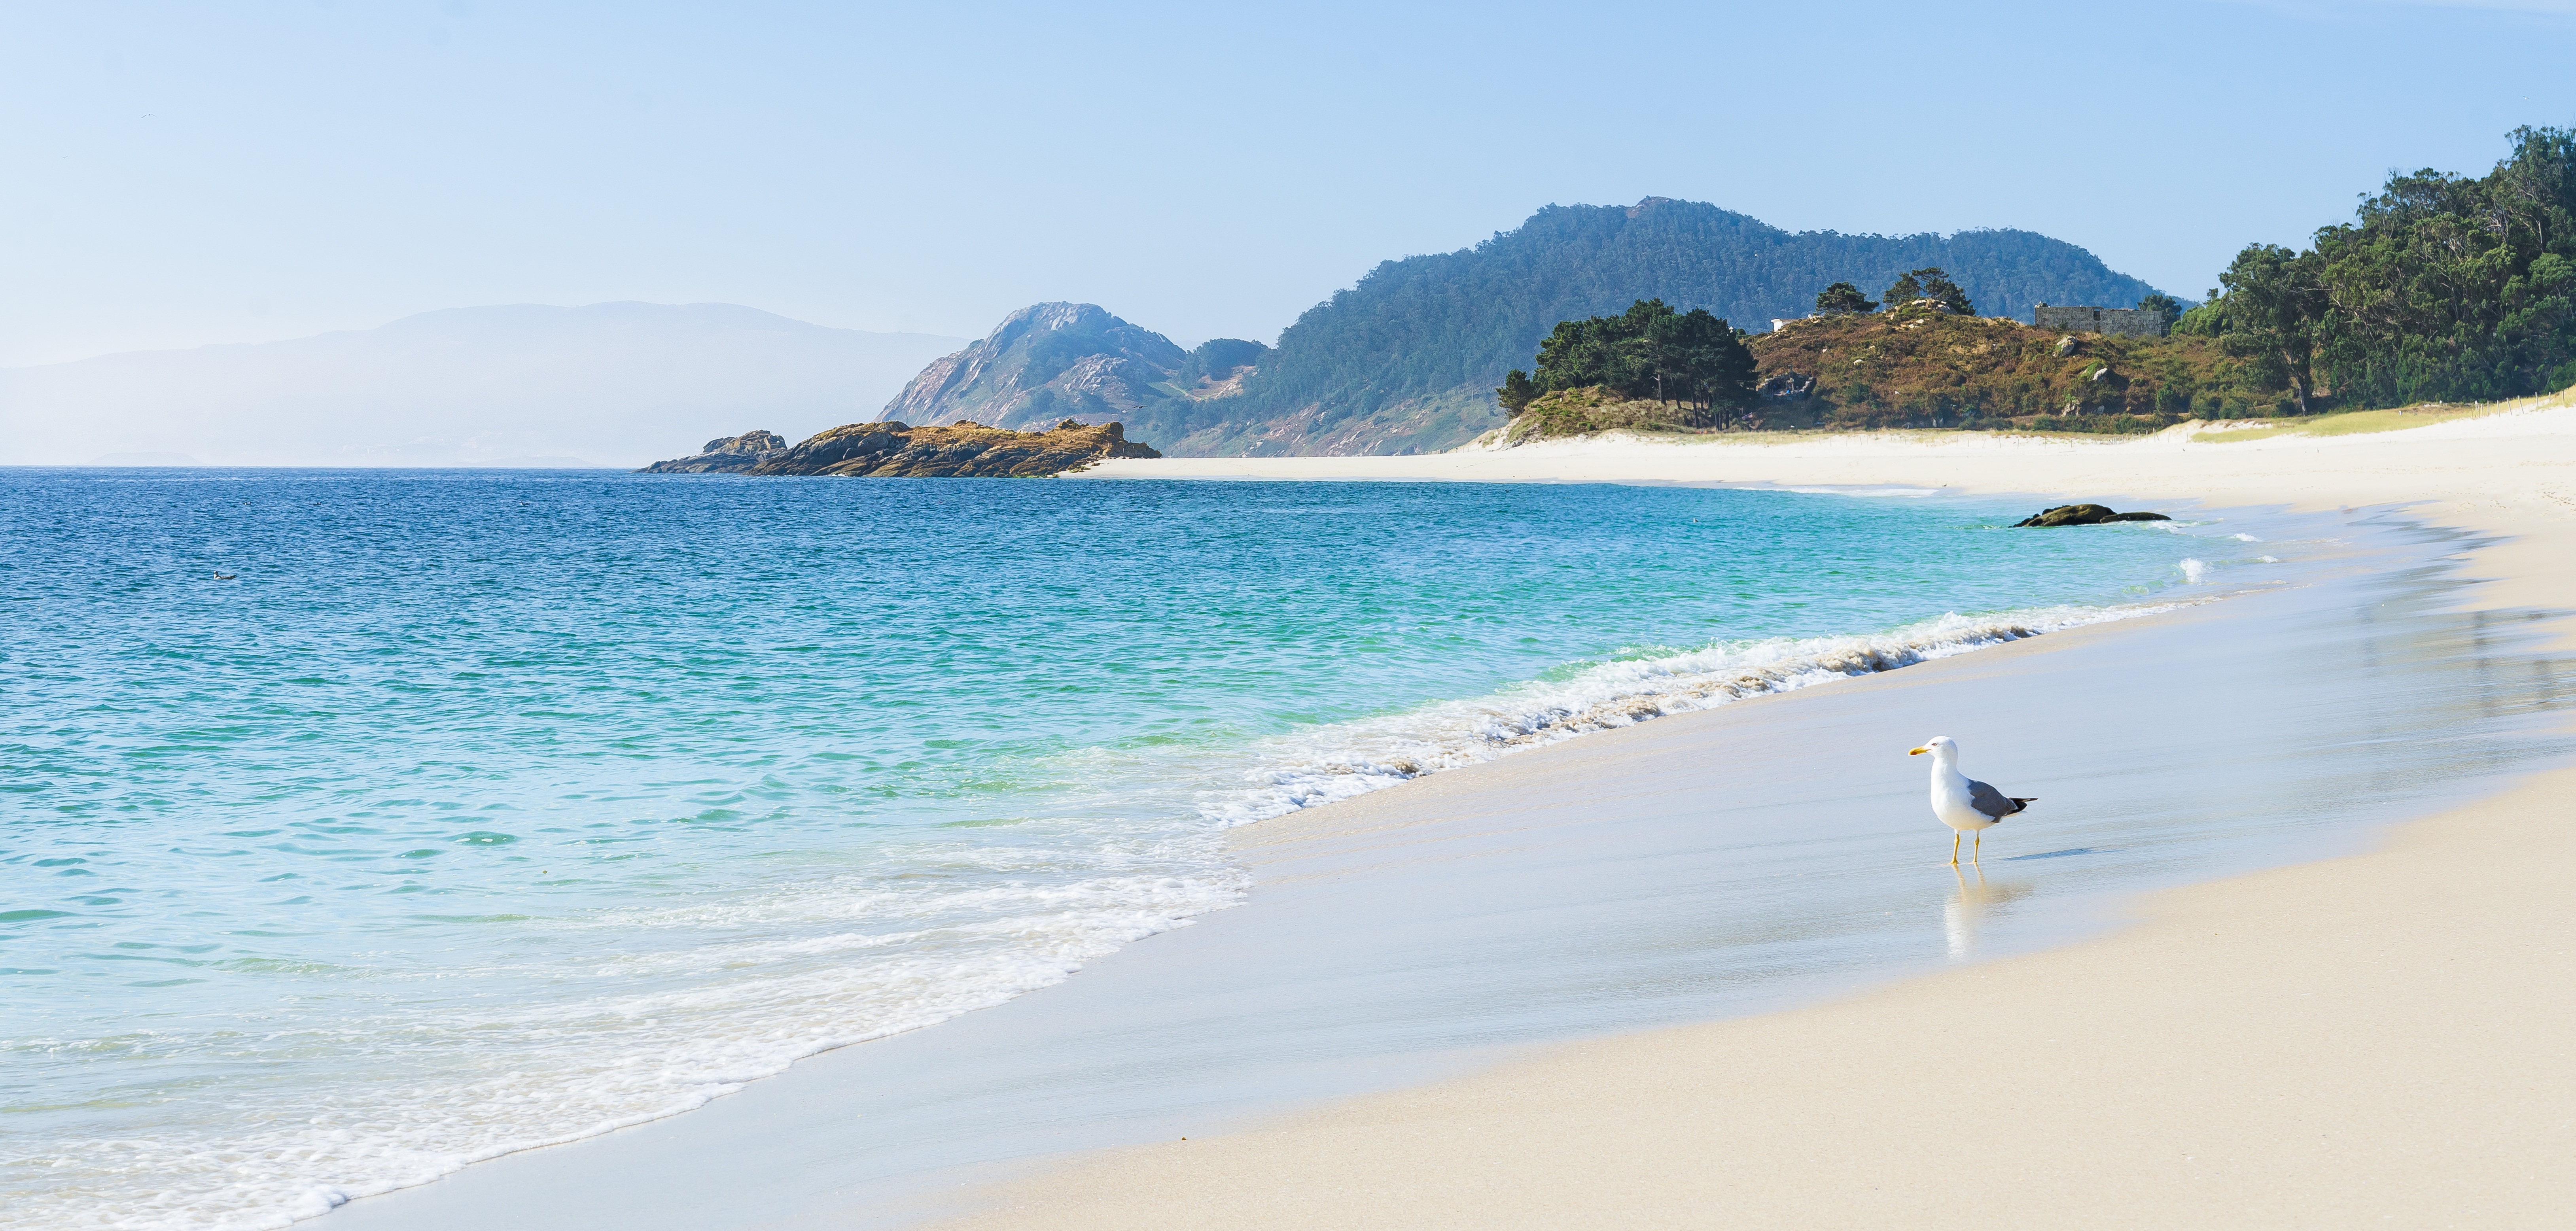
beach, sea, coast, sand, ocean, shore, wave, vacation, cove, bay, body of water, caribbean, cape, islet, wind wave